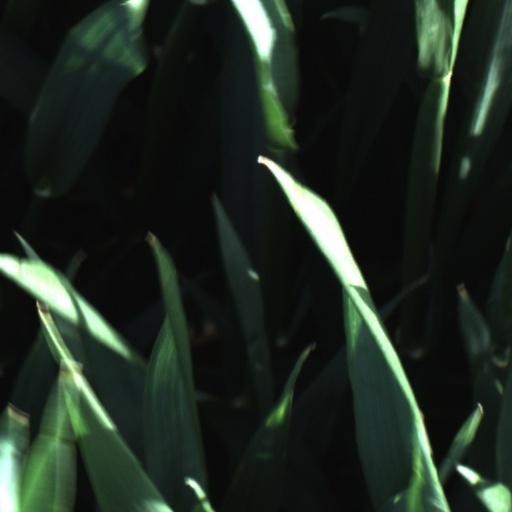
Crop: wheat